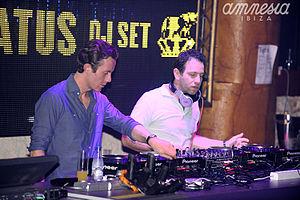
Voici une liste d'artistes de jungle et drum and bass triée alphabétiquement par nom d'artiste.